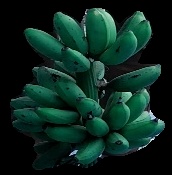
Variety: rasbale
Grade: grade3